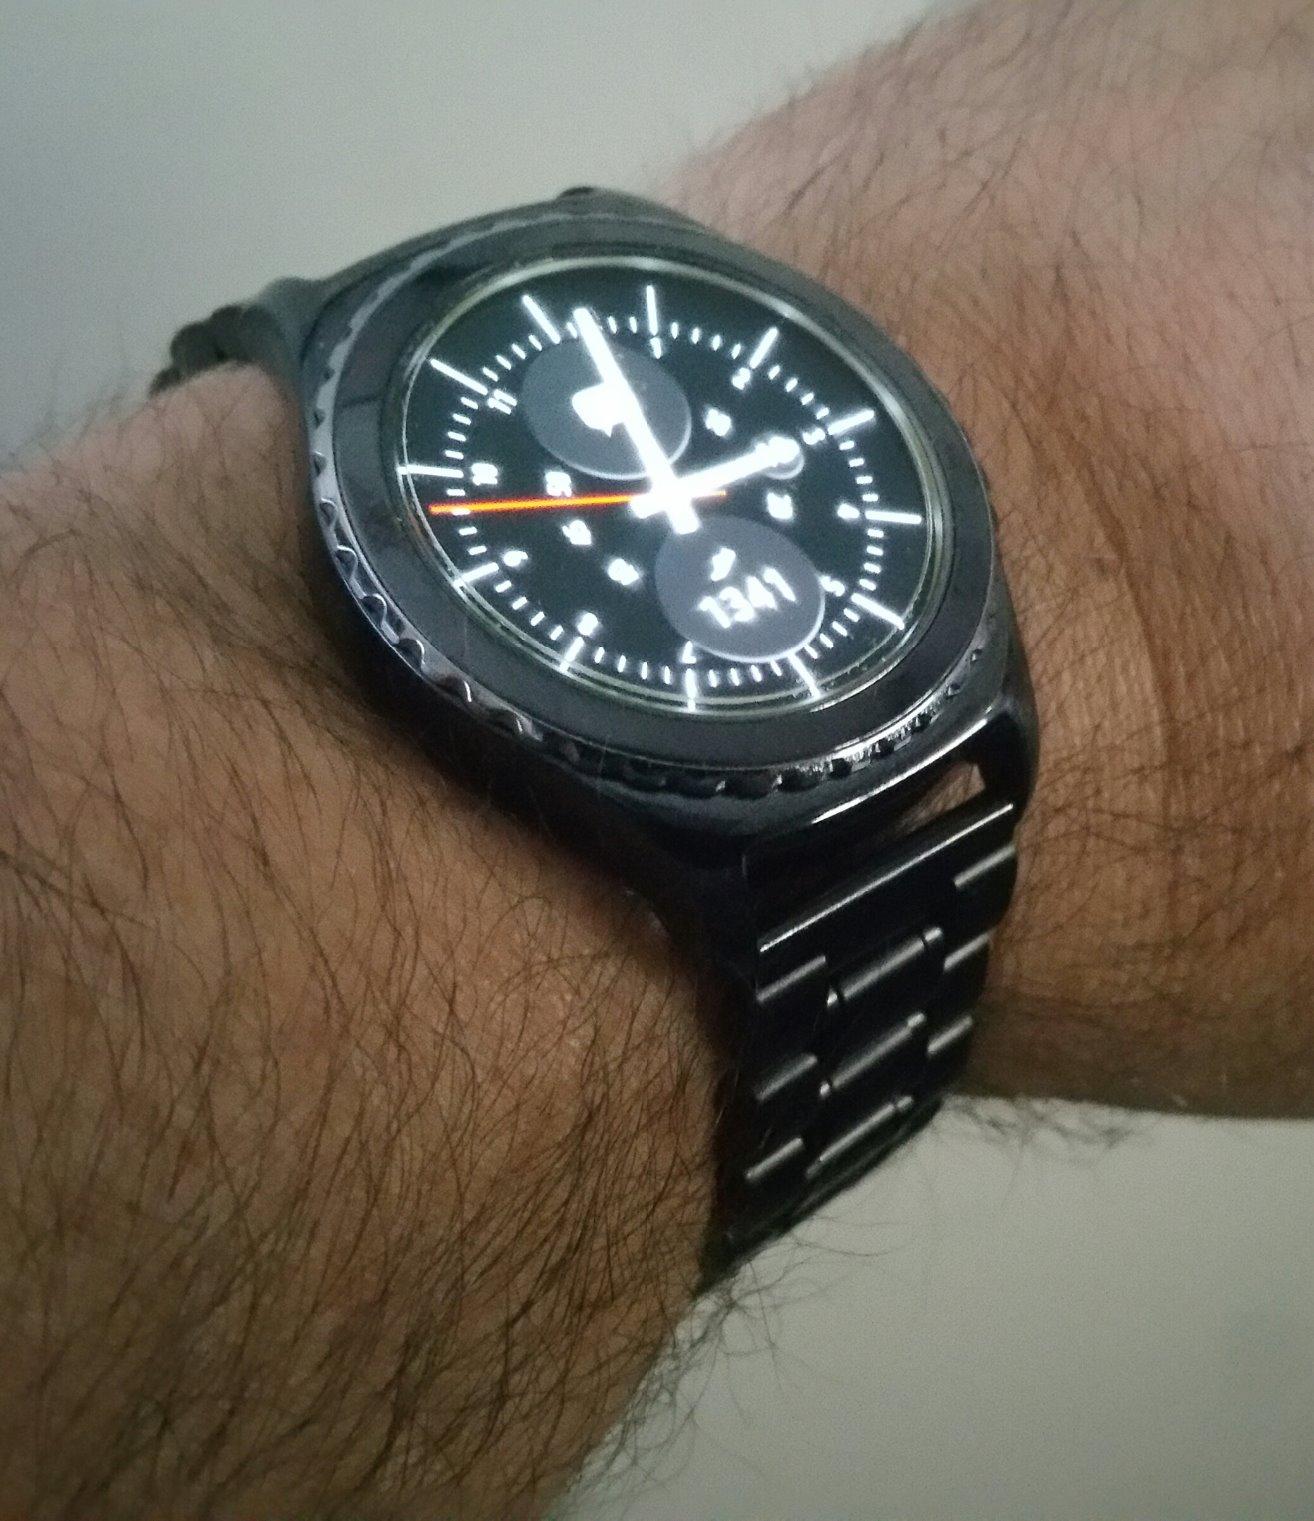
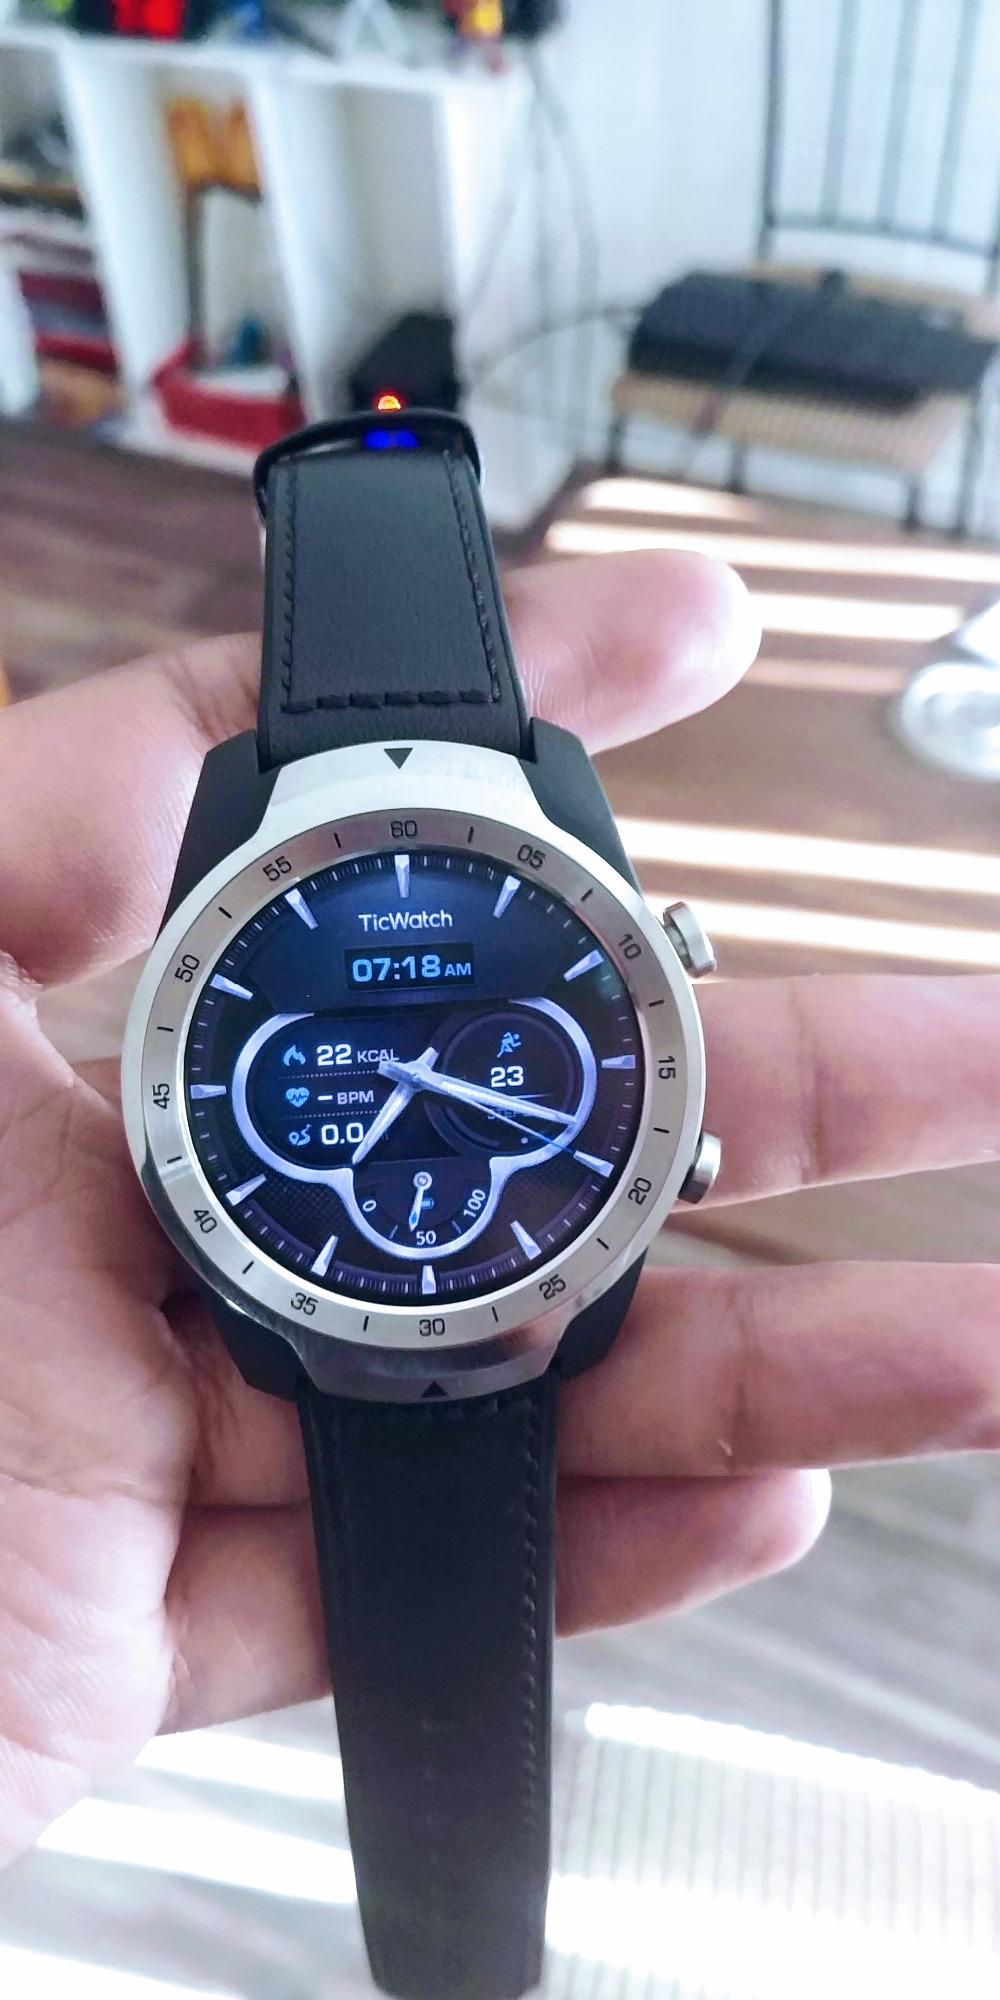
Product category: smartwatch
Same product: no